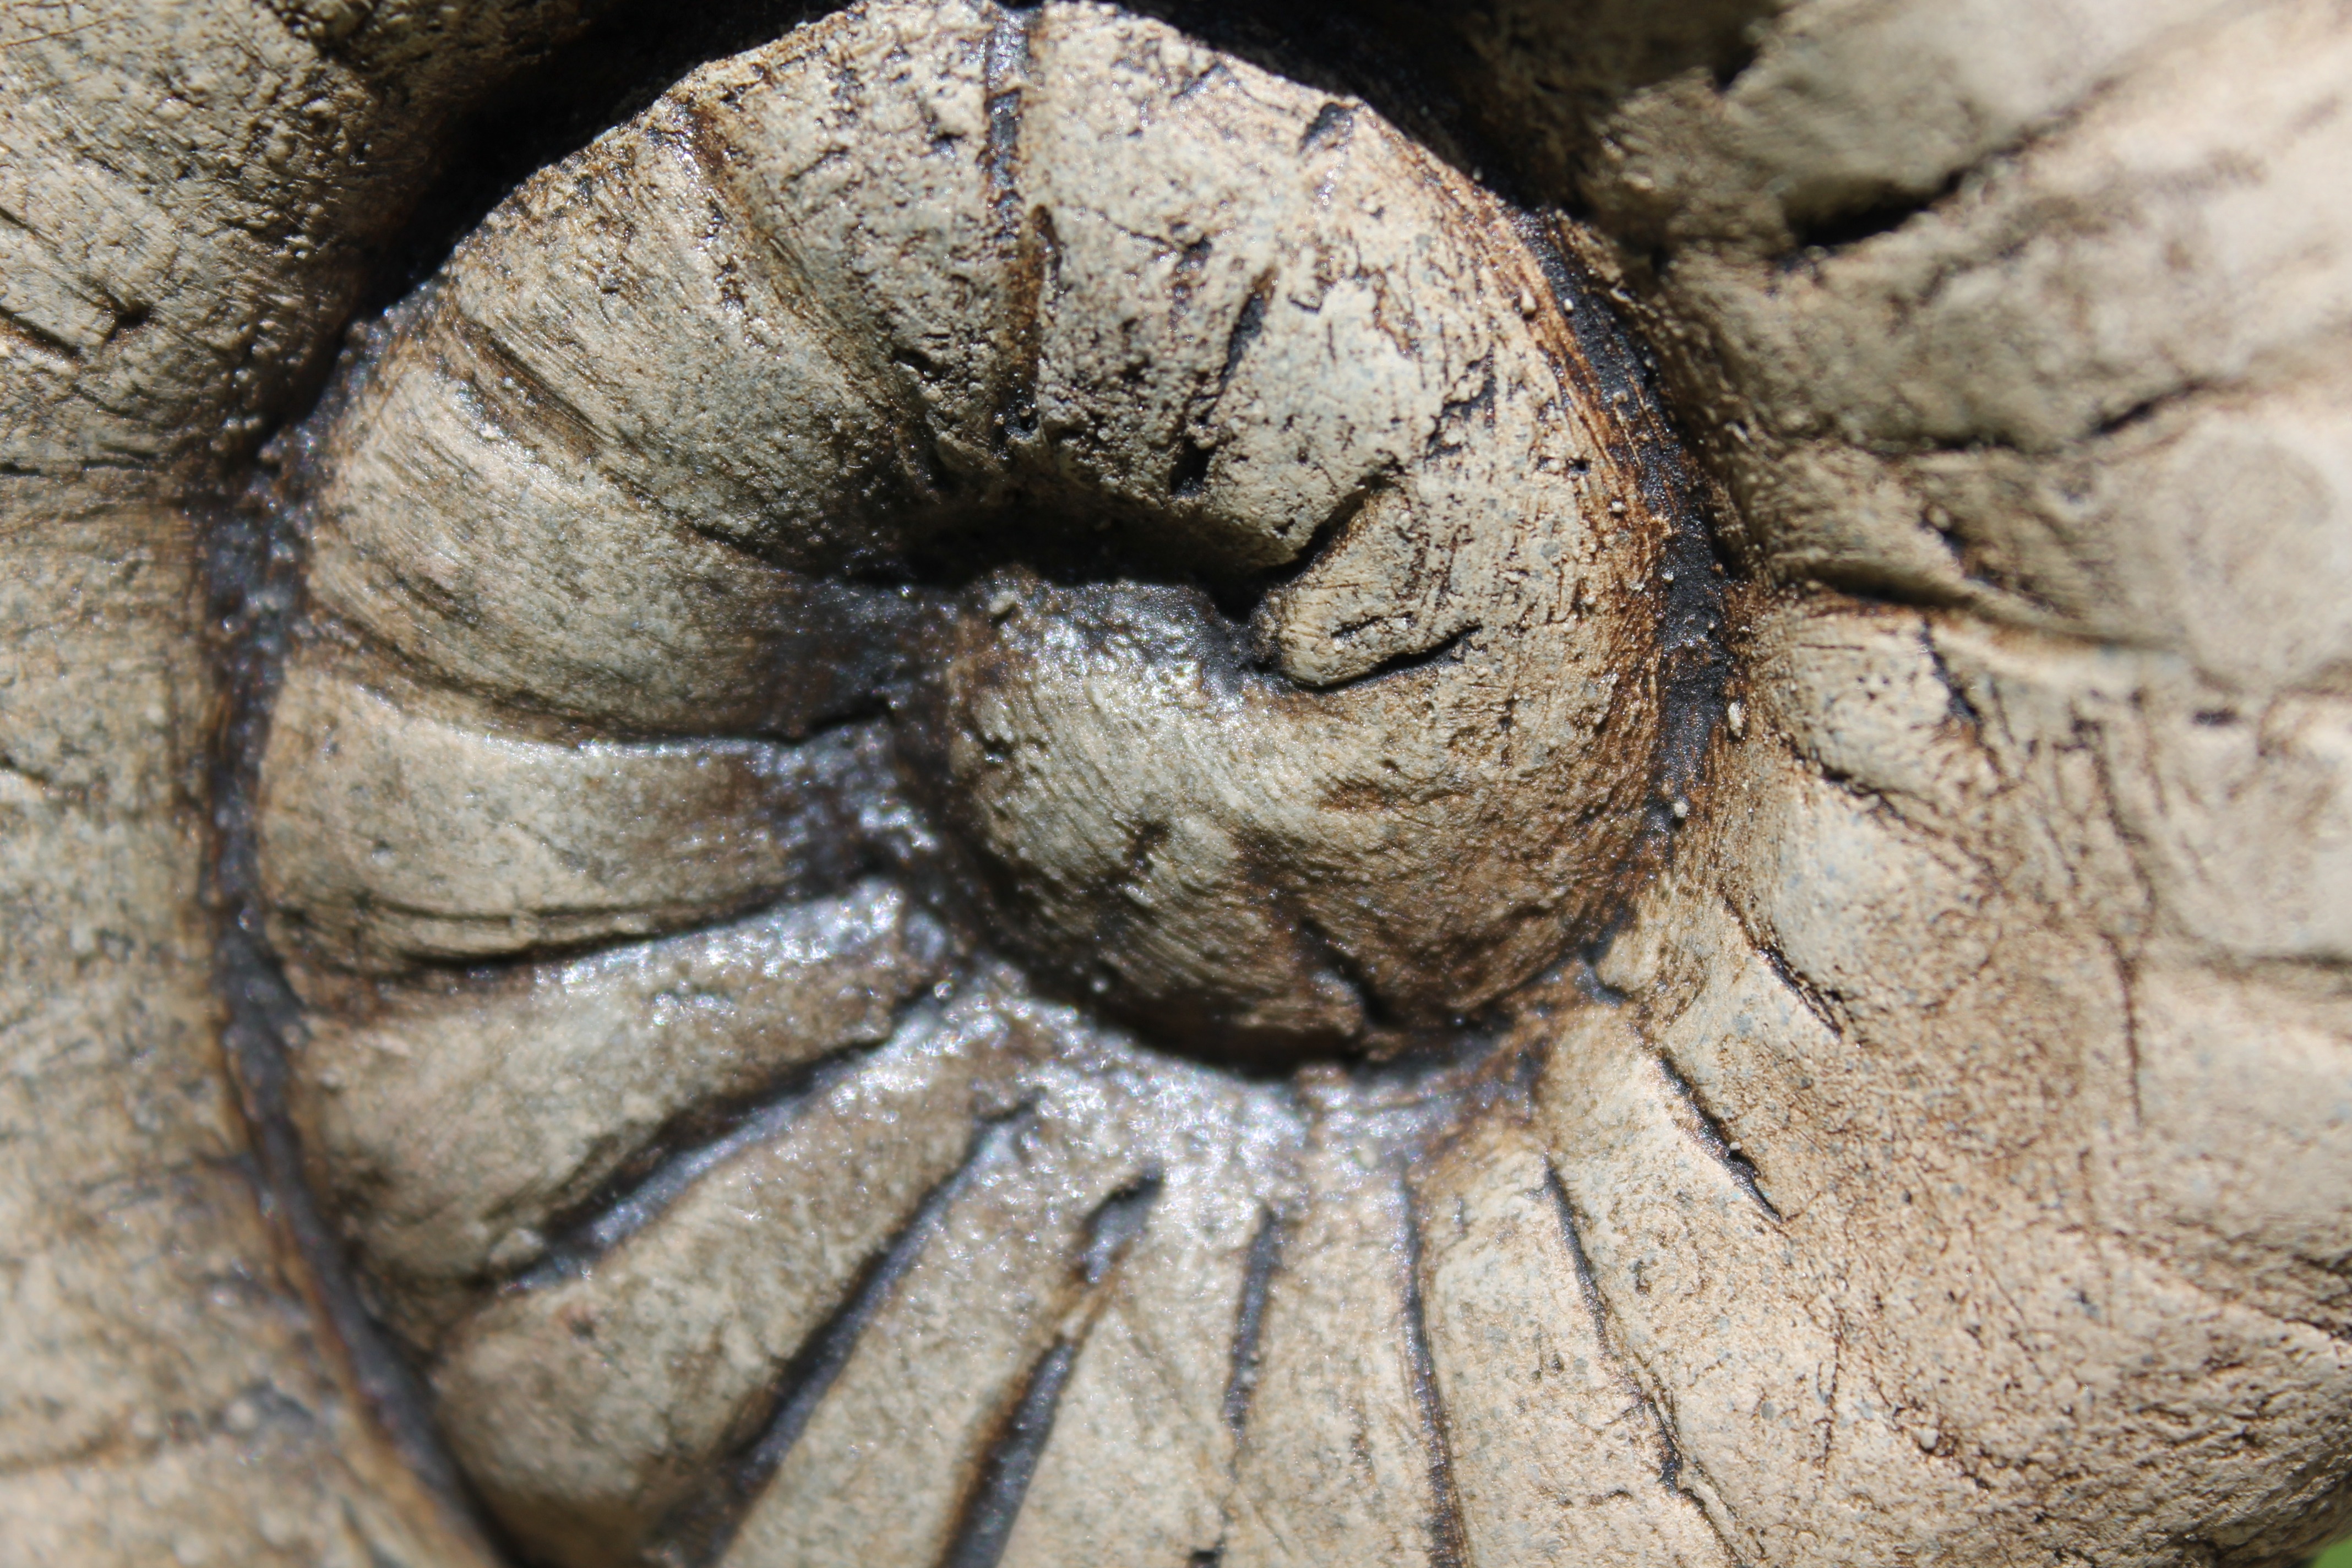
tree, wood, leaf, spiral, trunk, stone, produce, soil, close up, art, snail, temple, sound, fossil, carving, petrified, macro photography, ancient history